Joyce Butler

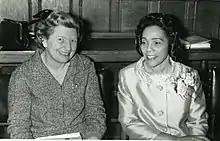
Joyce Butler with Coretta Scott King at some point in the 1960s

Butler was educated at King Edward's School, Birmingham, and Woodbrooke College.